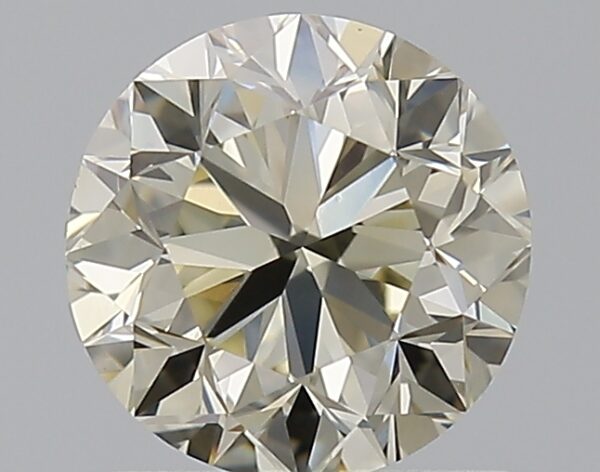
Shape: round
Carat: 1
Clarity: VS1
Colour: Q-R
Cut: GD
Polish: EX
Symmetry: VG
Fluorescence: F
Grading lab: GIA
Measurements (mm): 6.07 x 6.14 x 4.04